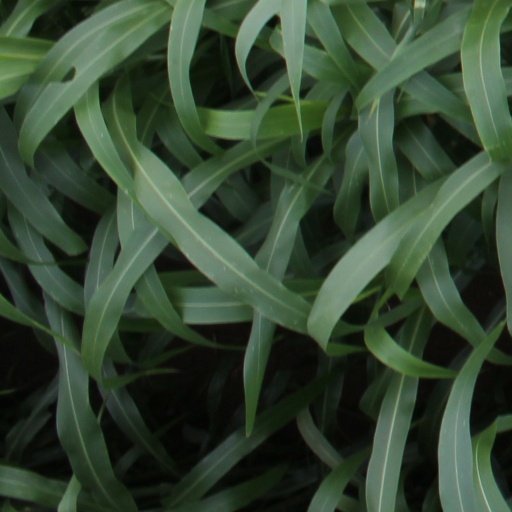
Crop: sorghum